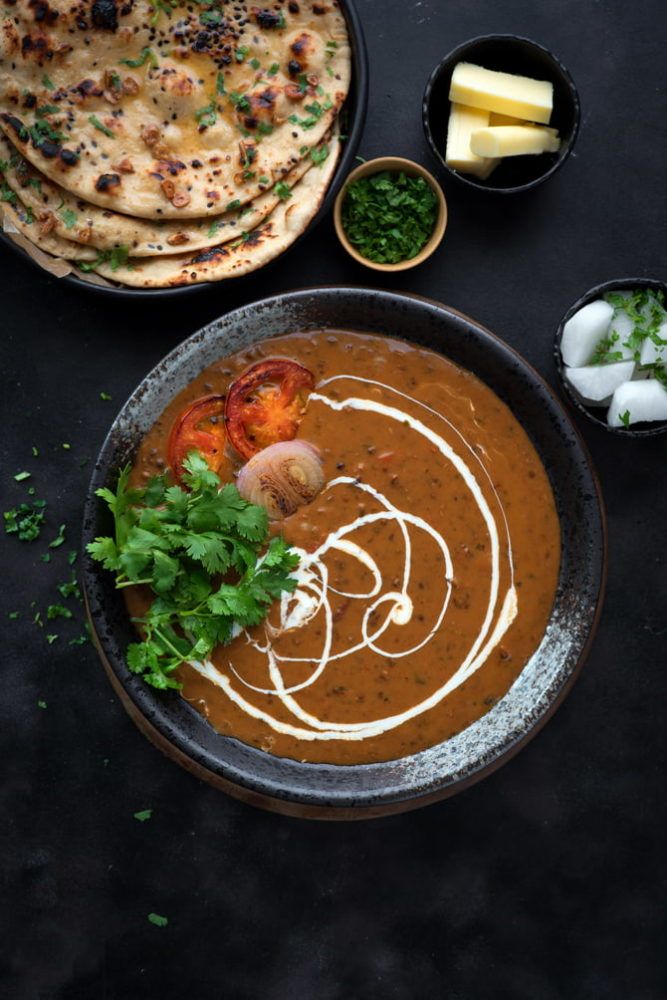
Dish: dal_makhani